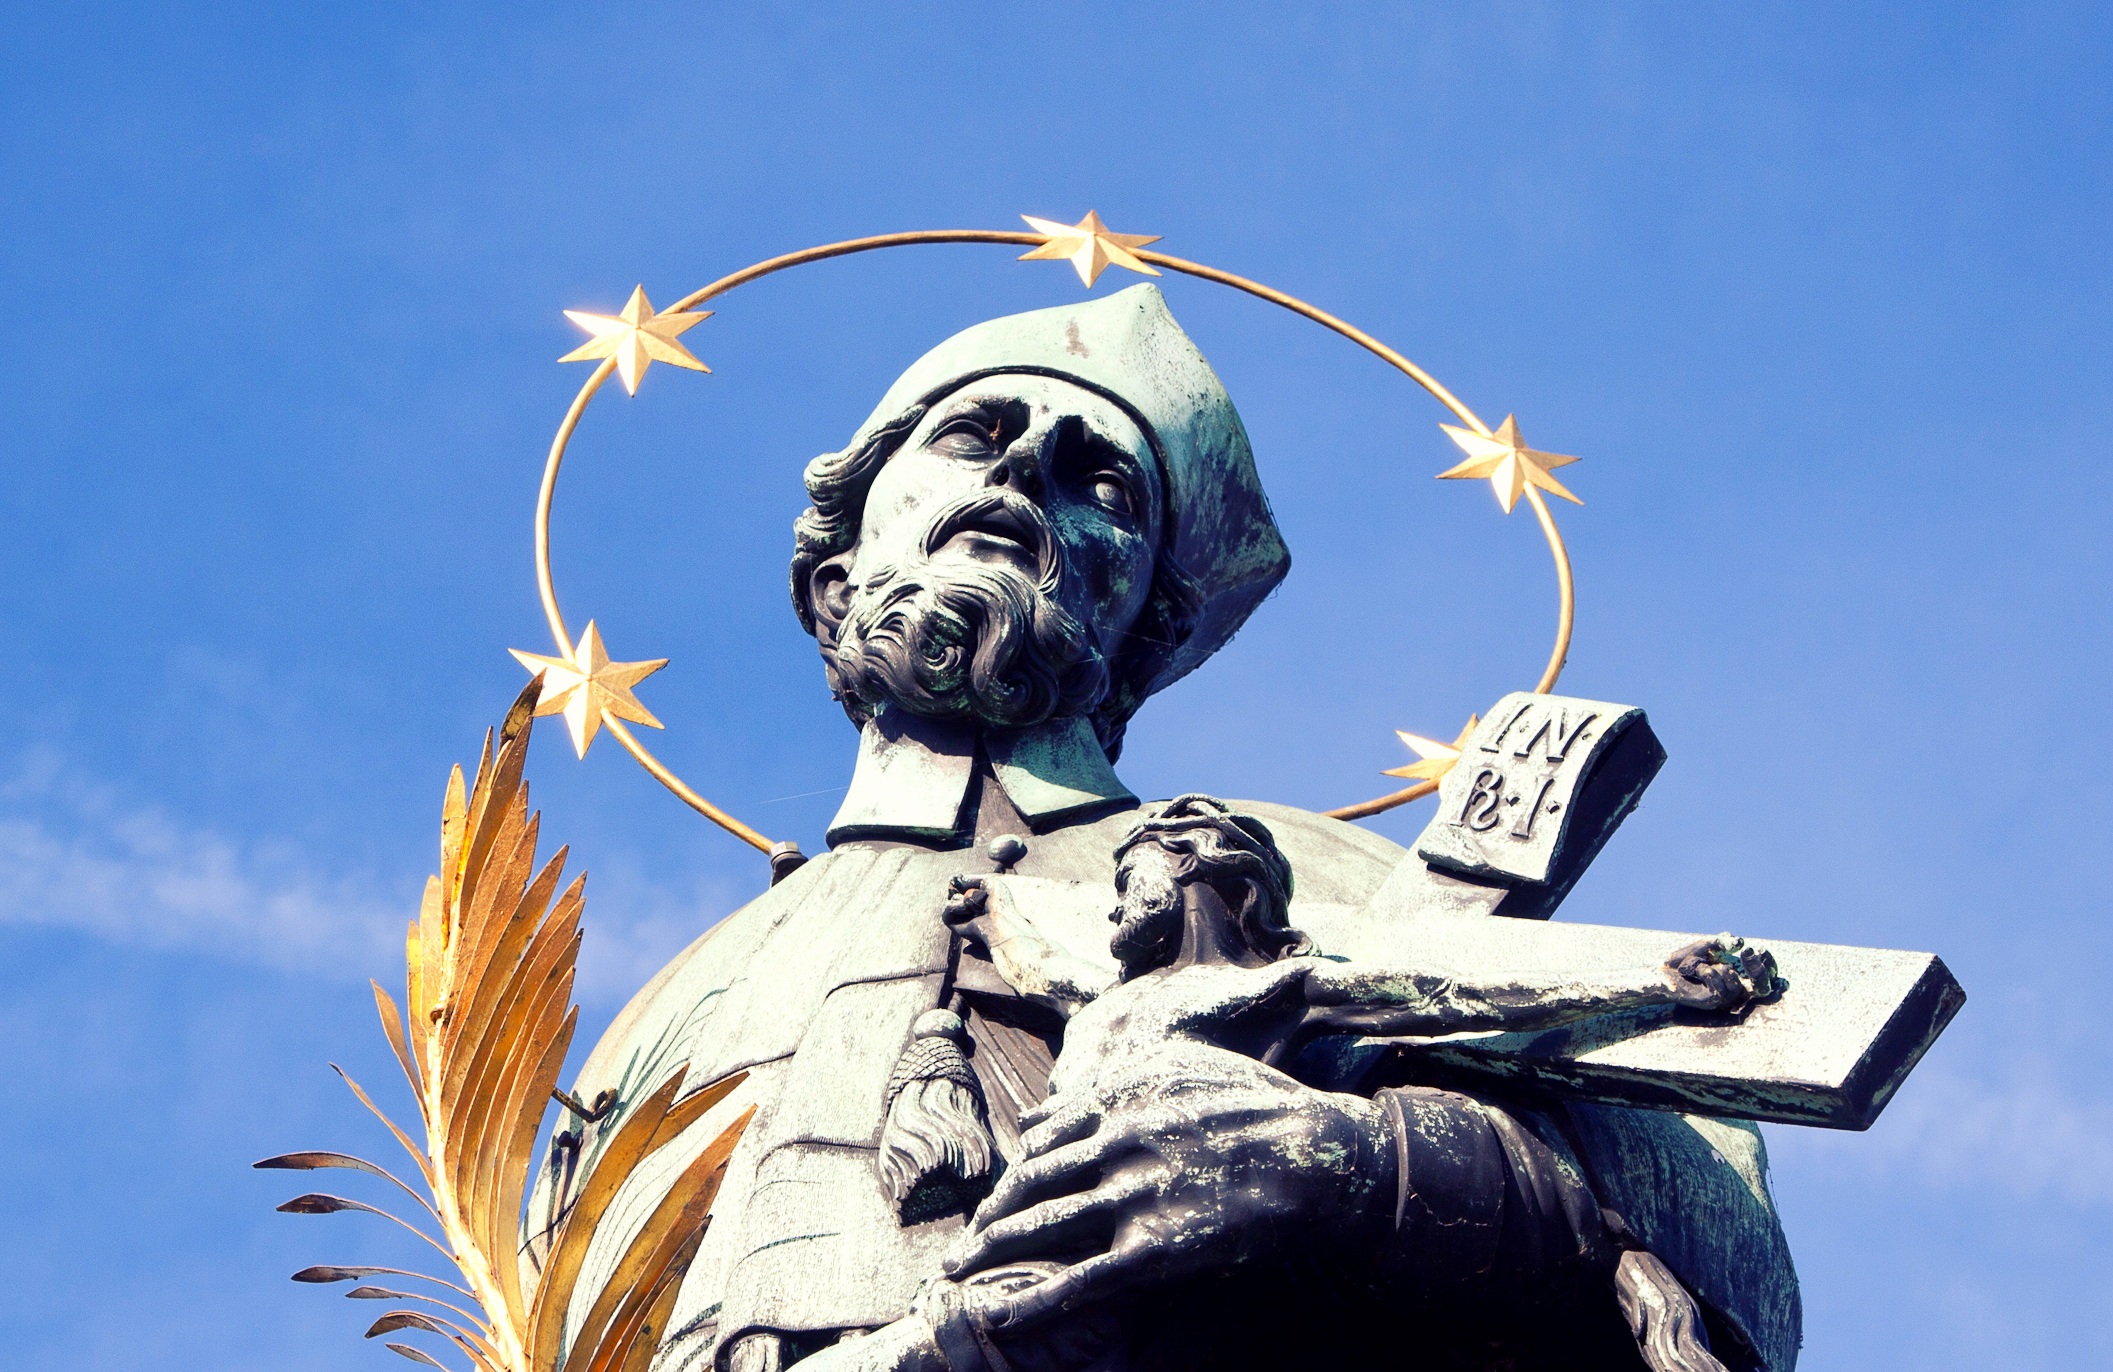
sky, monument, travel, statue, blue, prague, sculpture, art, st, charles bridge, against sky, nimpf